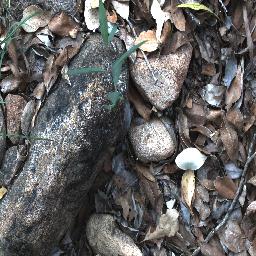
Label: rubber_vine